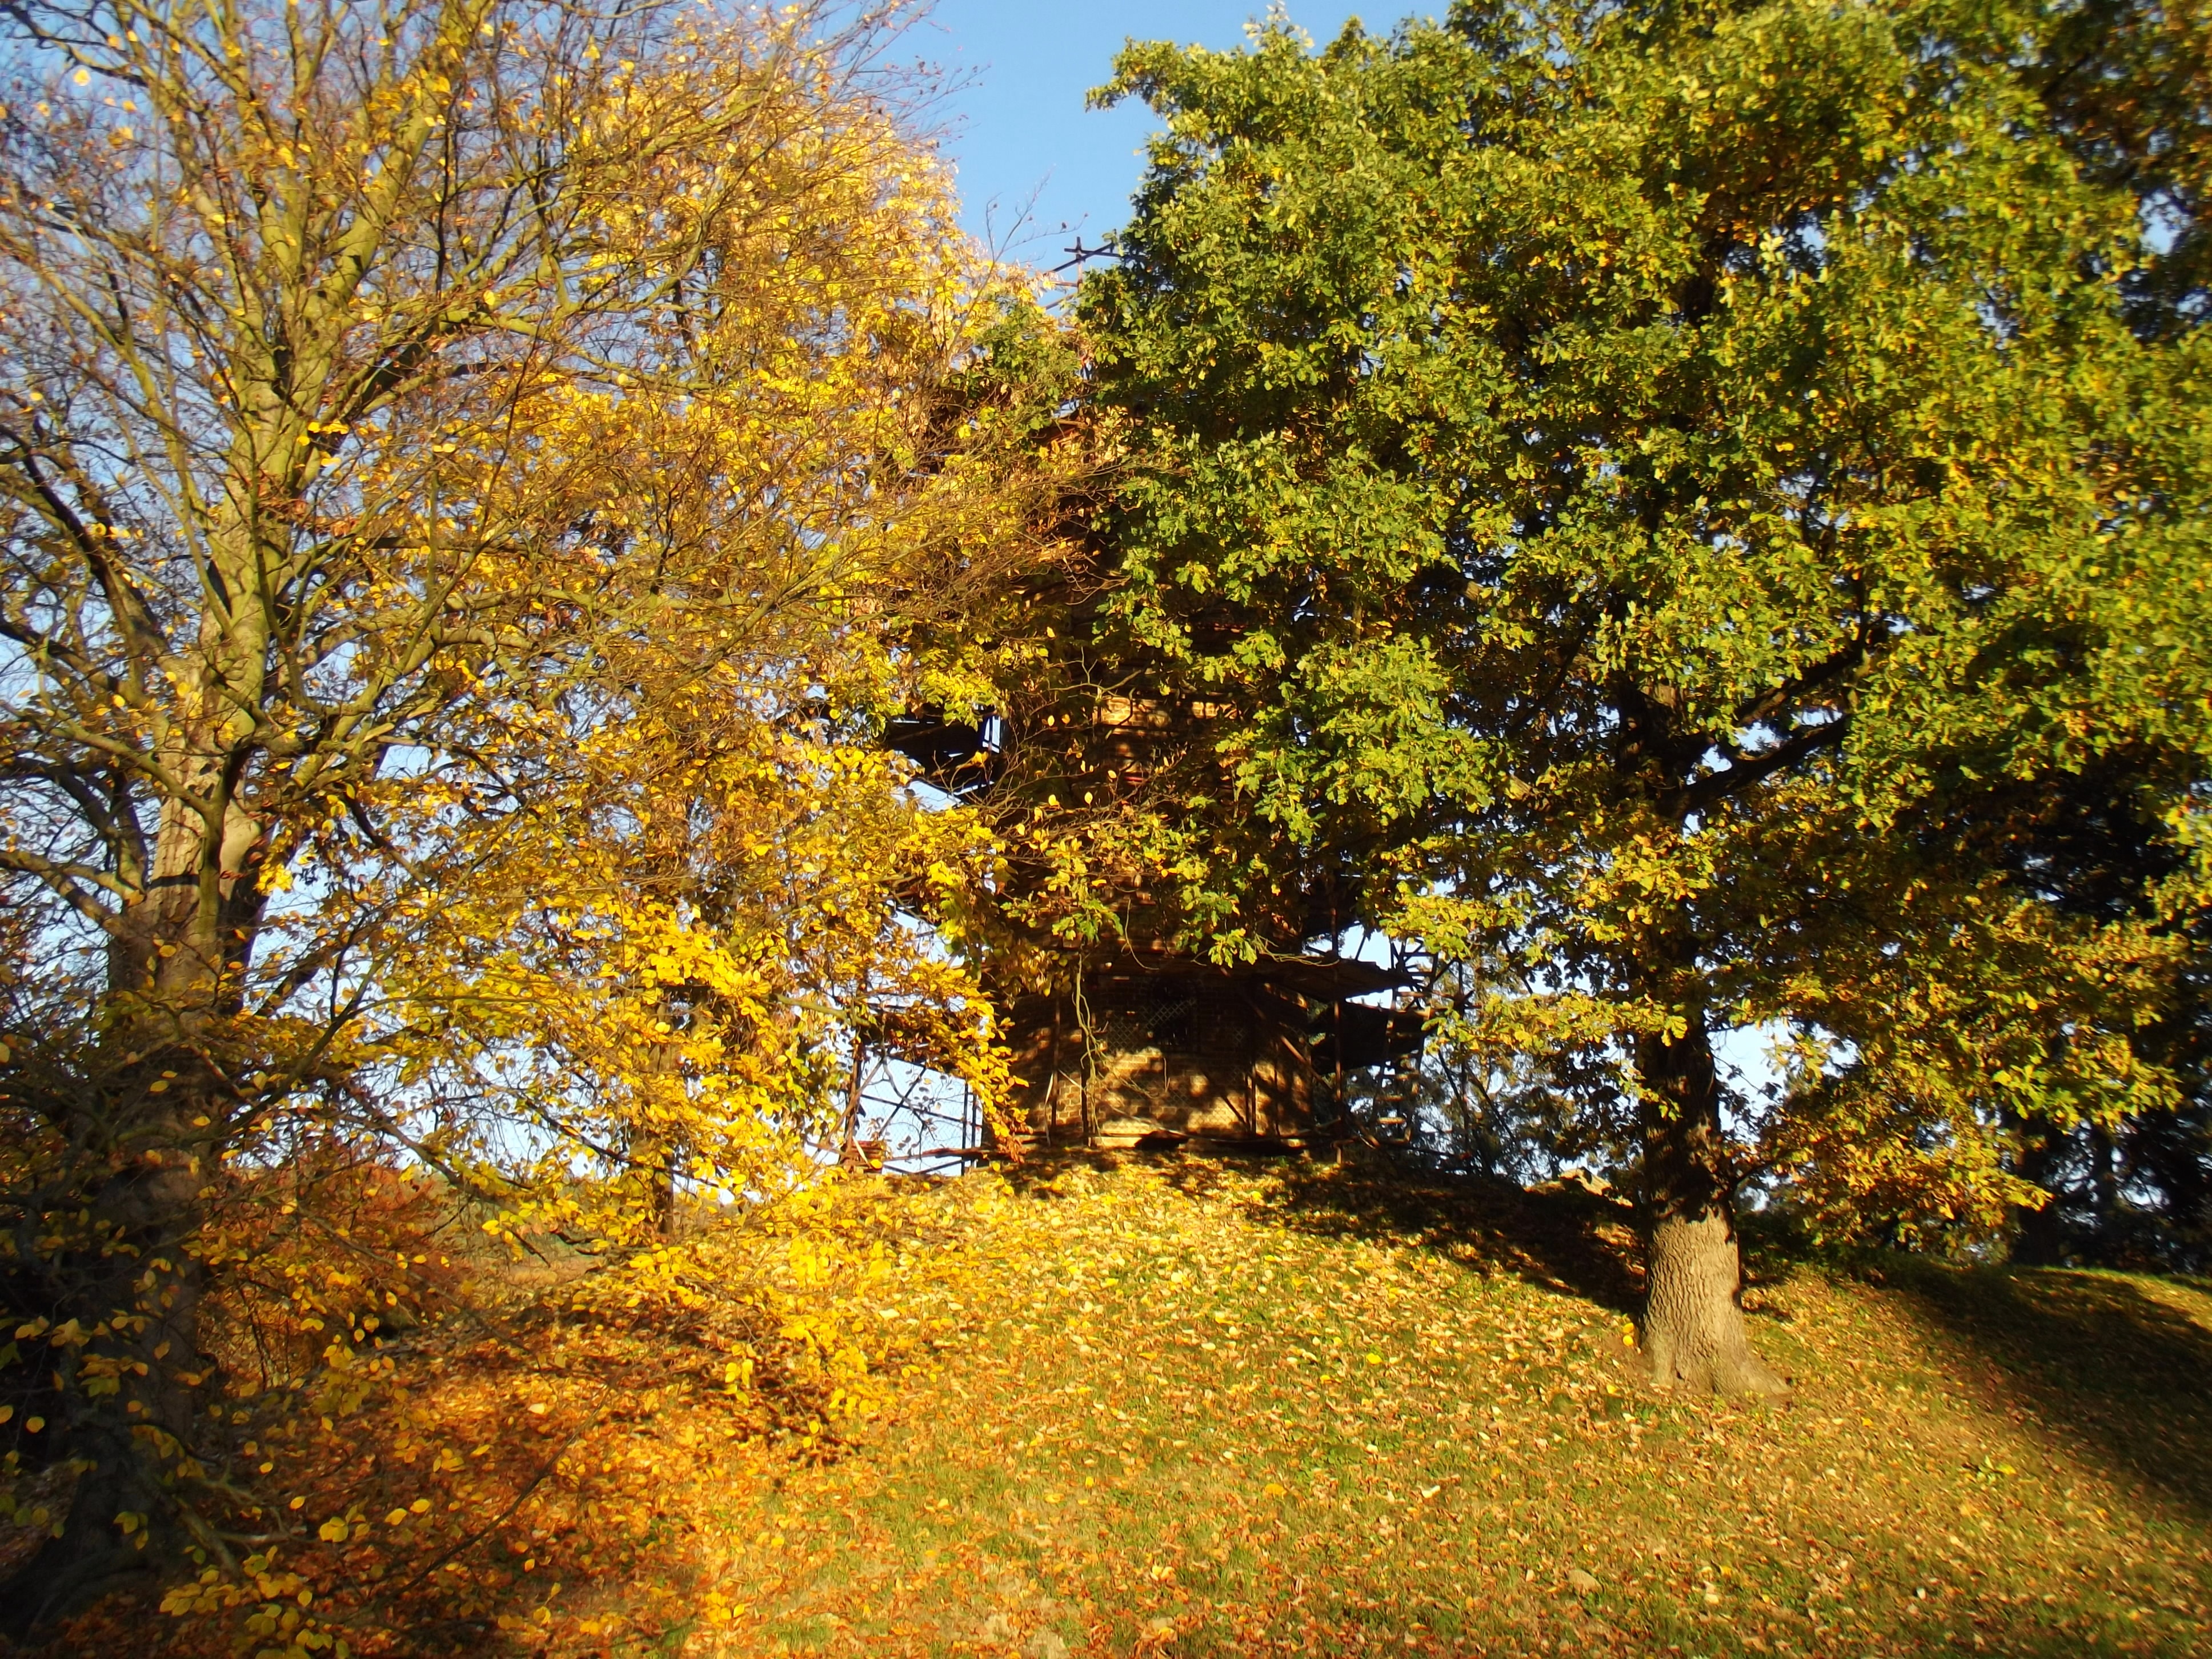
landscape, tree, nature, branch, plant, sunlight, leaf, photo, lookout, foliage, green, autumn, season, trees, leaves, deciduous, grove, woodland, ecosystem, flowering plant, maidenhair tree, woody plant, temperate broadleaf and mixed forest, land plant